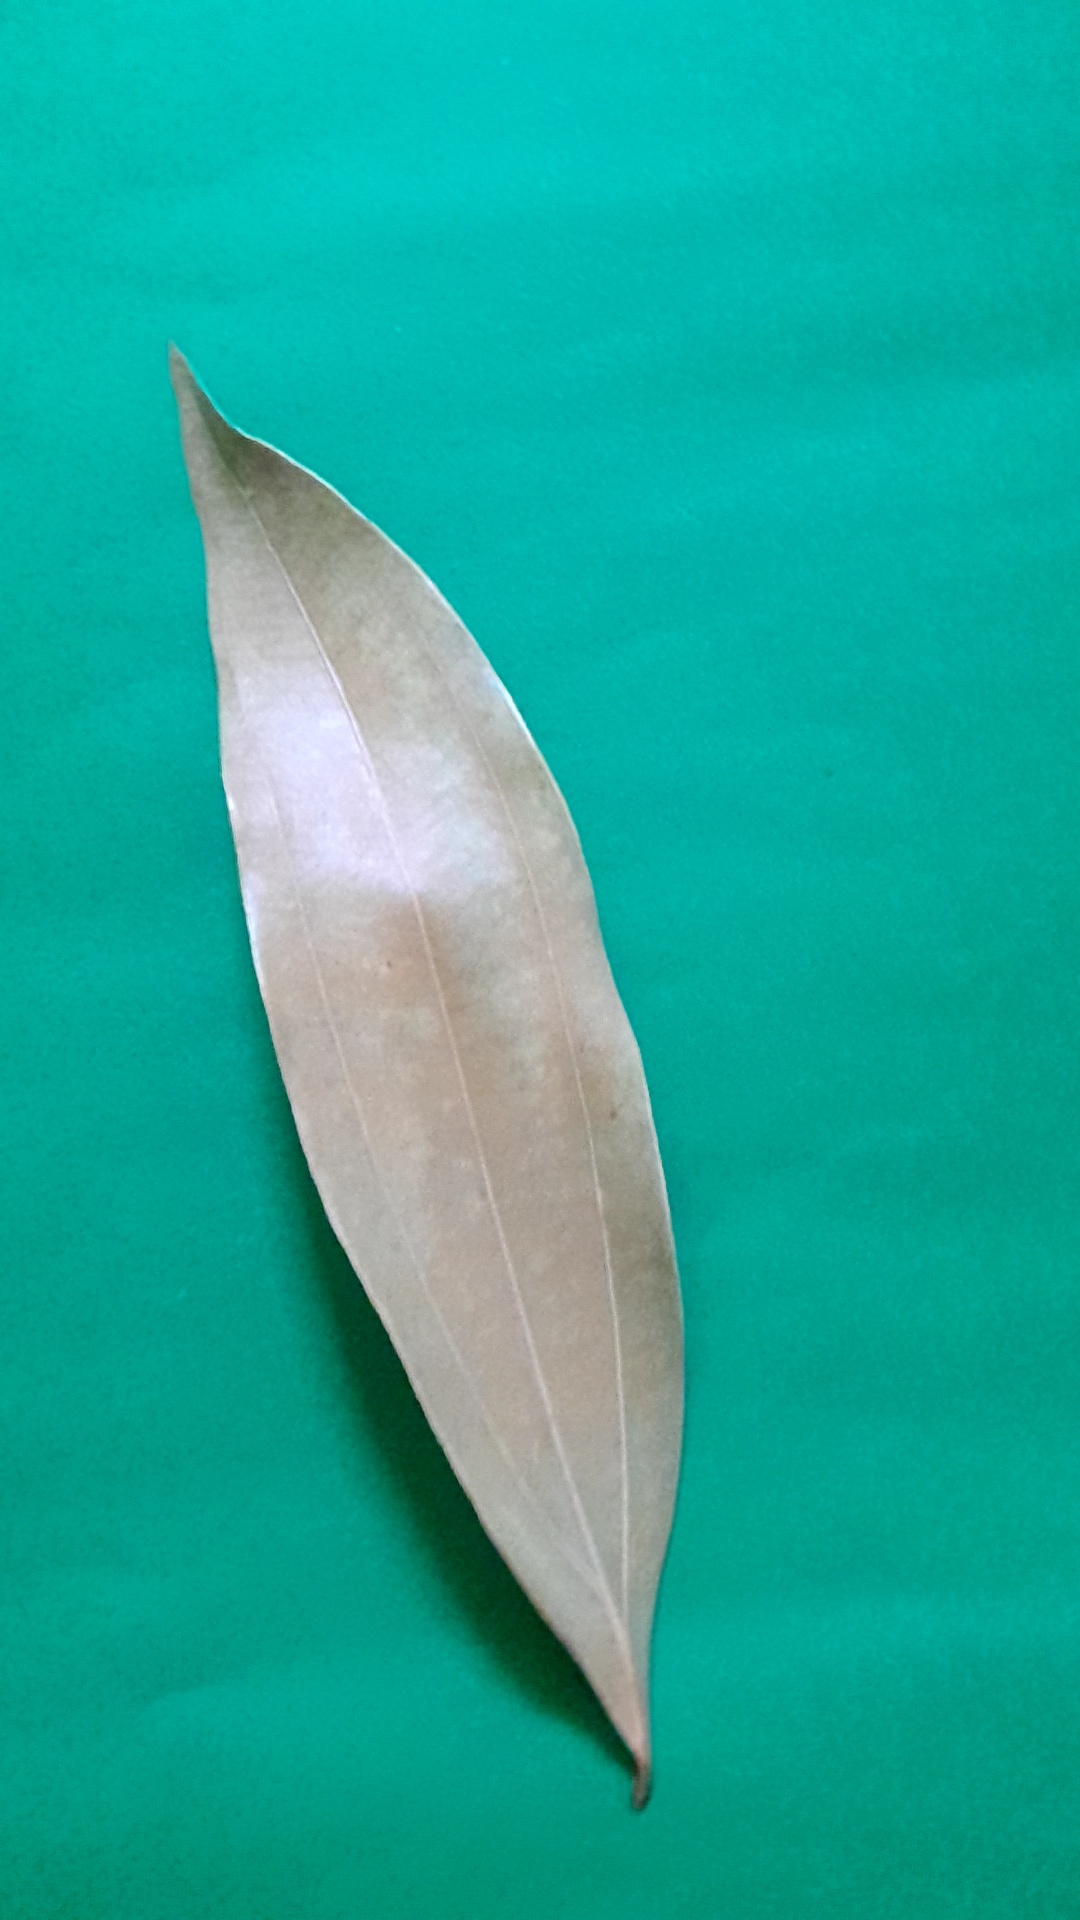
Label: Dry Leaf